Steven Appleby

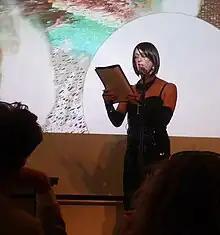
Steven Appleby at the 2014 Literary Kitchen Festival

Steven Appleby (born 27 January 1956) is an absurdist cartoonist, illustrator and artist living in Britain. She is a dual citizen of the UK and Canada. Her publisher describes her humour as "observational or absurd, with a keen sense of the turmoil of fear and obsession that teems beneath the respectable exterior of most of us."